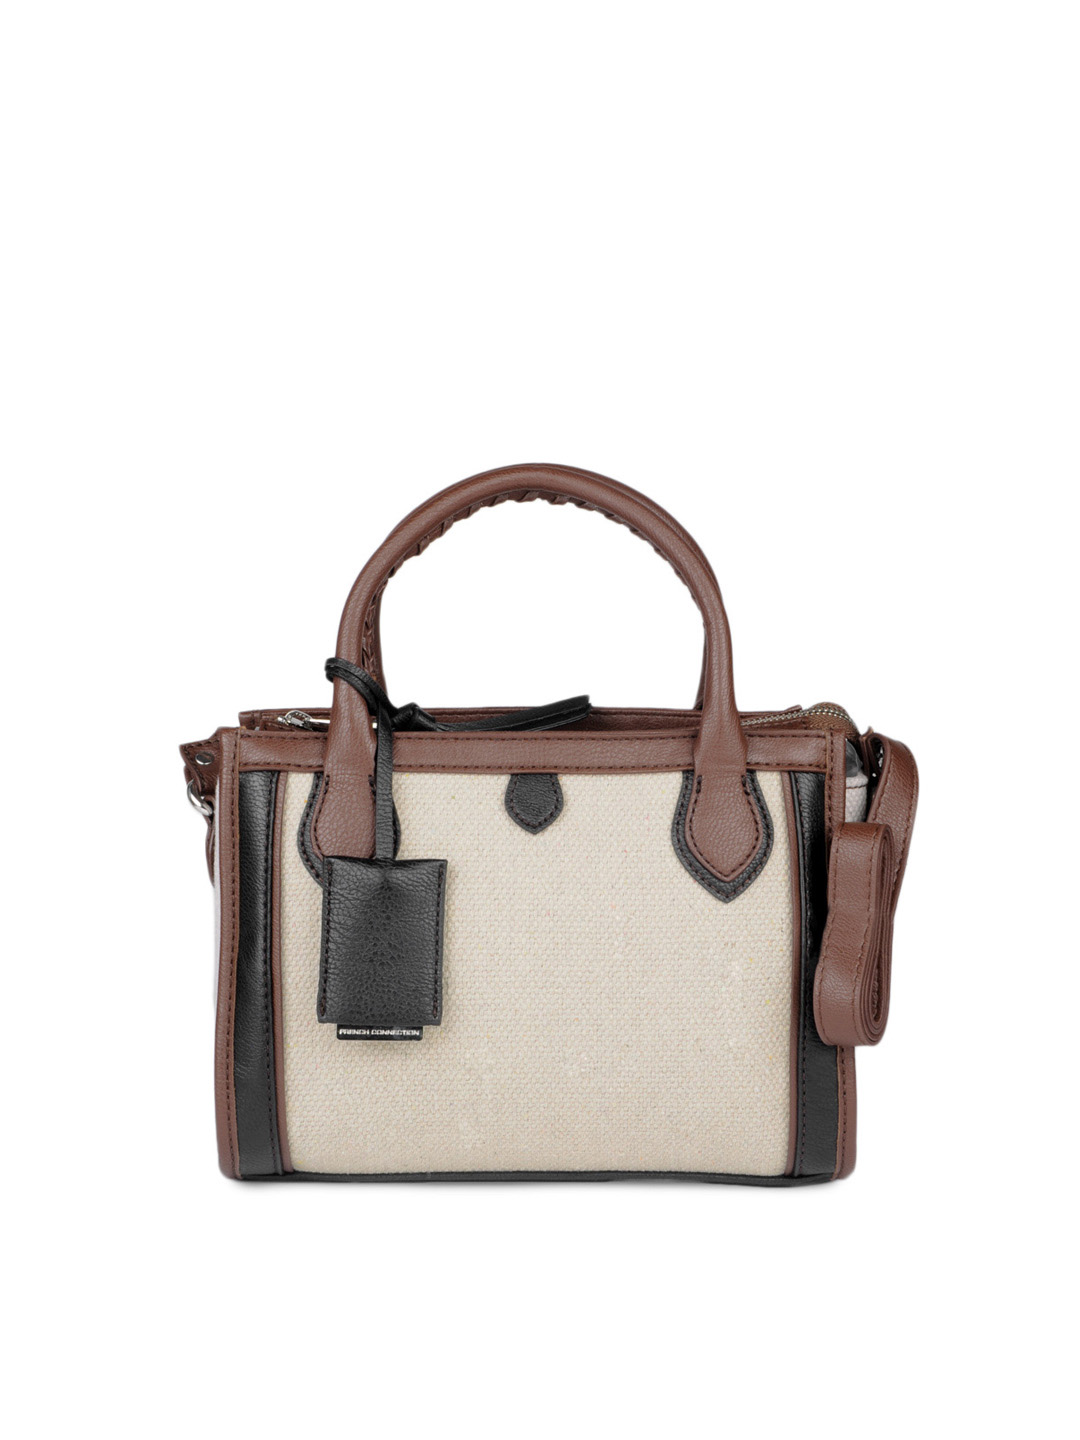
French Connection Women Taupe & Brown Handbag
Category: Accessories / Bags / Handbags
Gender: Women
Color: Taupe
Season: Summer 2012
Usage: Casual